VFC-13

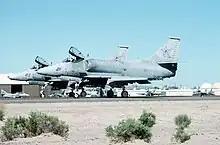
VFC-13 A-4Fs at NAS Fallon in June 1993

On 22 April 1988, the squadron was re-designated Fighter Composite Squadron Thirteen (VFC-13). The same year, the squadron started operating A-4F "Super Fox" variant of the A-4.